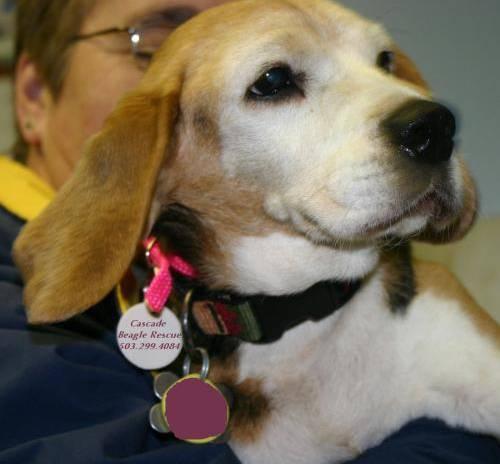
dog